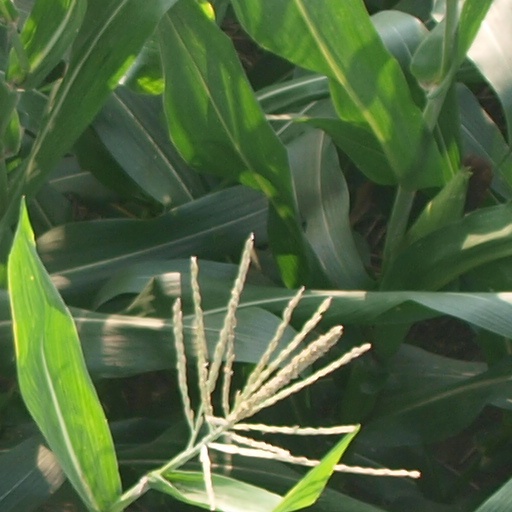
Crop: maize; corn